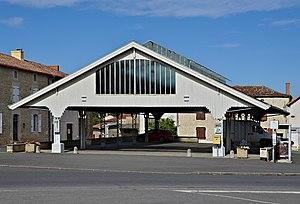
Halle (fin du XIXe siècle), Joussé, Vienne, France.
Joussé est une commune du Centre-Ouest de la France, située dans le département de la Vienne en région Nouvelle-Aquitaine.